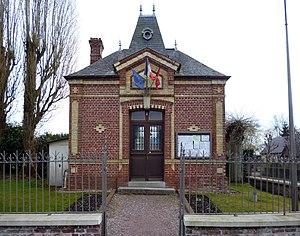
Saint-Benoît-des-Ombres est une commune française située dans le département de l'Eure, en région Normandie.